Roger Shepard

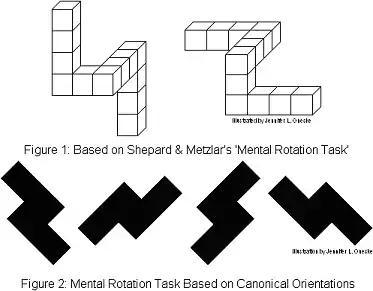
Mental rotation task. Cube assemblages based on test drawings used by Shepard and Metzler. Two-dimensional figures similar to those used in work by Shepard and Cooper.

Inspired by a dream of three-dimensional objects rotating in space, Shepard began in 1968 to design experiments to measure mental rotation. (Mental rotation involves "imagining how a two- or three-dimensional object would look if rotated away from its original upright position.")